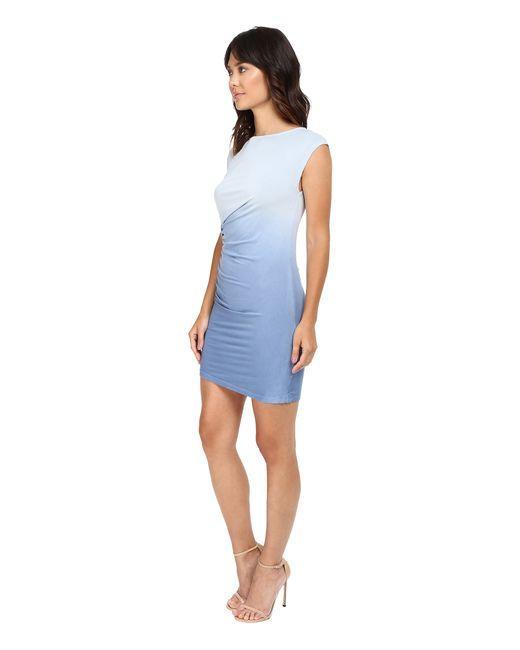
Weißes und blaues ärmelloses Ombre-Kleid